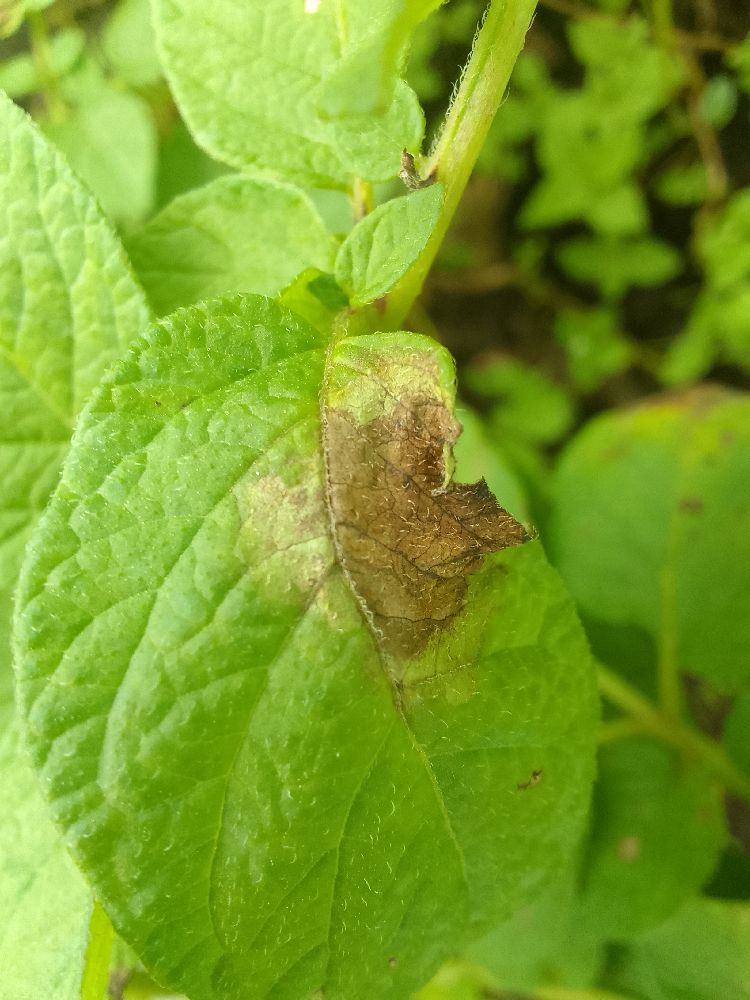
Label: Late blight